Baseball Rule

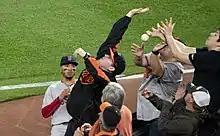
A group of men mostly wearing orange and black baseball caps and shirts in various configurations stand at their seats near the edge of a baseball field, leaning backwards slightly with their hands stretched with a baseball in the air between them. From the field a player in the Boston Red Sox road uniform looks on.

Additional screening, Grow and Flagel allow, will have some additional costs to teams beyond the installation. As many of the Baseball Rule cases have noted, the unprotected seats offer fans not just an unobstructed view but a chance to catch and keep a foul ball, which teams have permitted fans to do since 1921. Some may decide not to attend if that opportunity is denied them; however Grow and Flagel believe fans will adjust. The seats behind home plate and thus the backstop, they note, are typically the most expensive at any ballpark, "suggest[ing] that fans will continue to prioritize proximity to the field over an unobstructed view, and will adjust to the presence of additional netting.".